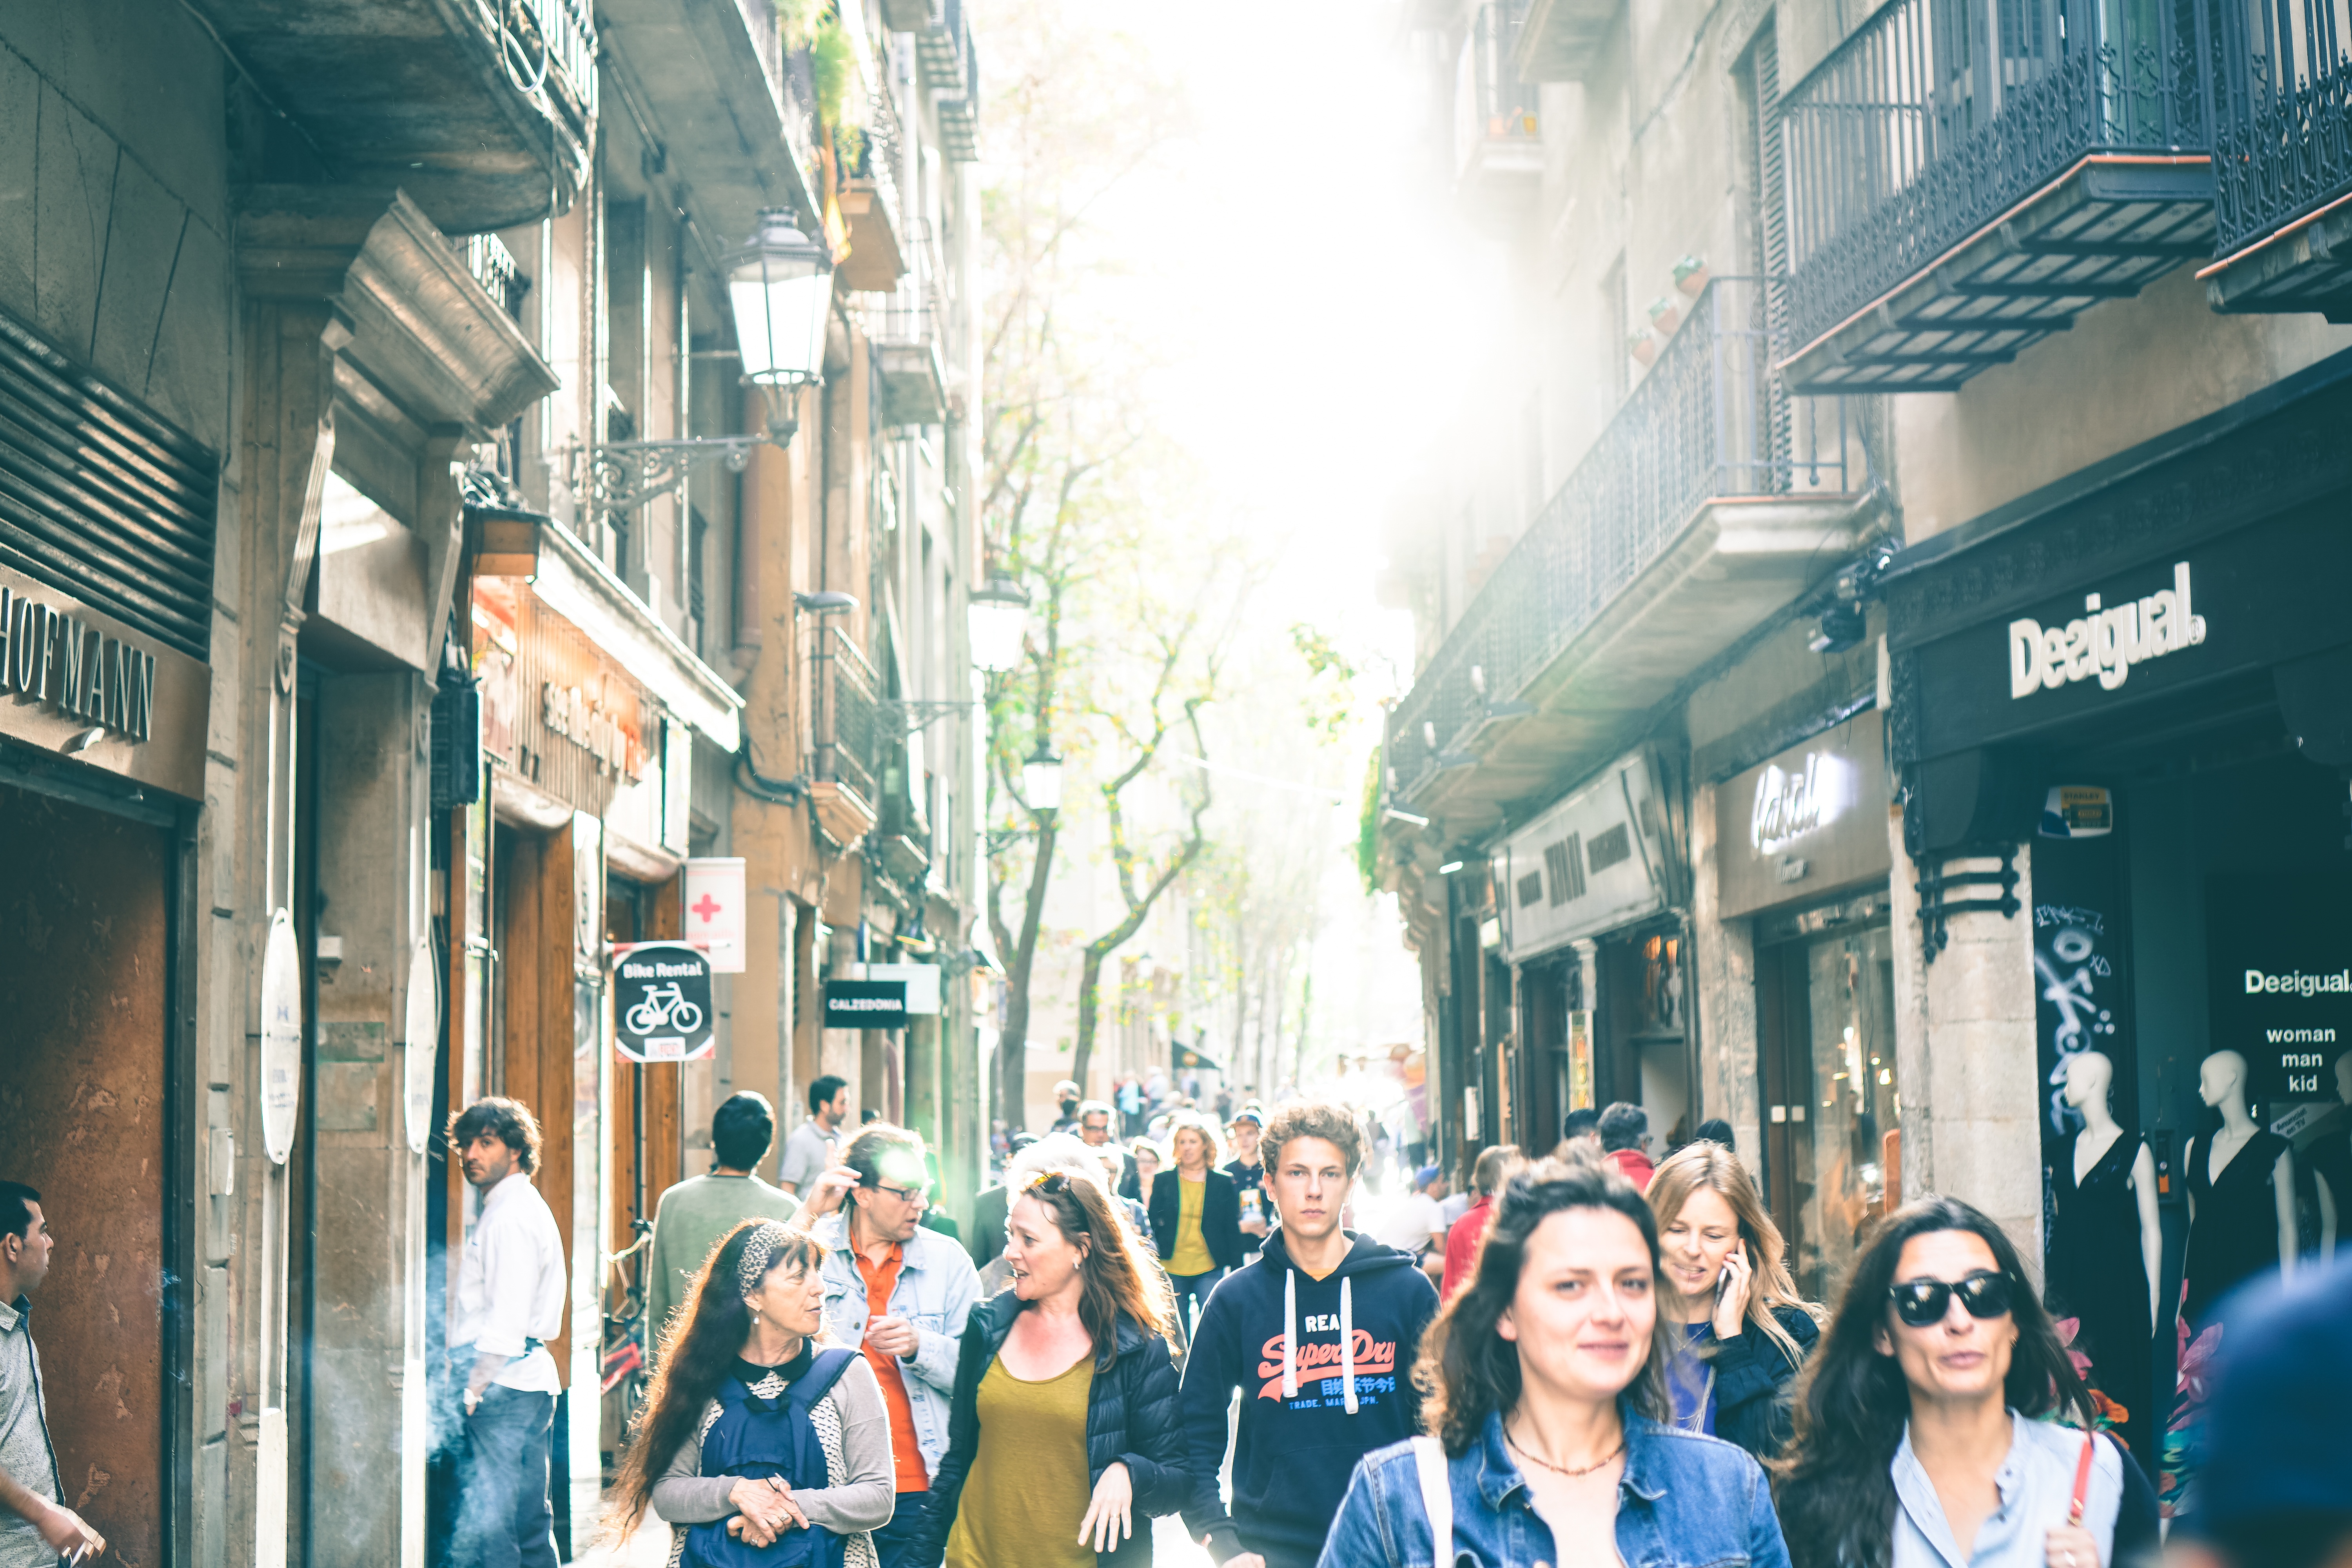
pedestrian, road, street, city, crowd, cityscape, downtown, color, shopping, infrastructure, snapshot, neighbourhood, urban area, human settlement